Premillennialism

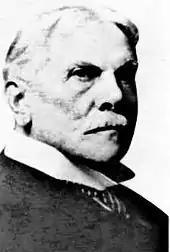
C.I. Scofield popularized dispensational premillennialism through the Scofield Reference Bible.

Dispensational premillennialism generally holds that Israel and the Church are distinct entities. It also widely holds to the pretribulational return of Christ, which believes that Jesus will return to take up Christians into heaven by means of a rapture immediately before a seven-year worldwide tribulation. This will be followed by an additional return of Christ with his saints (though there are posttribulation dispensationalists, such as Robert Gundry).